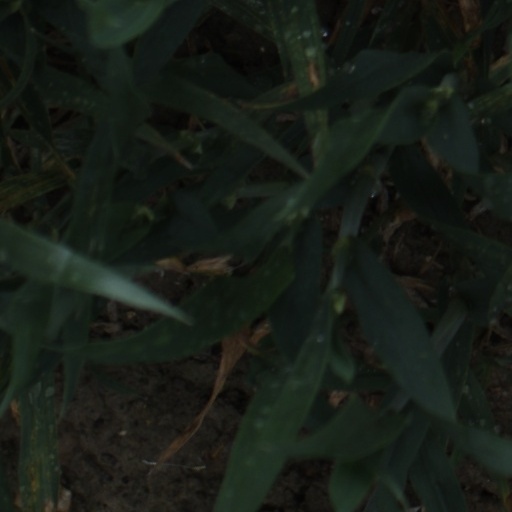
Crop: wheat